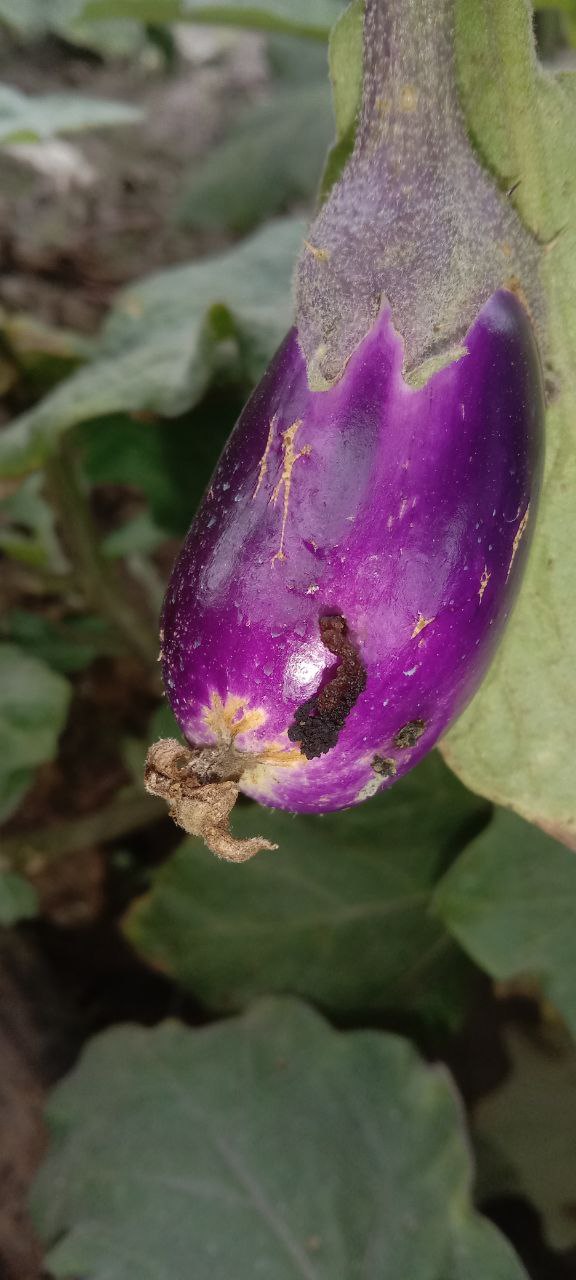
Label: Shoot and Fruit Borer